Question: Please indicate a possible affordance area of the swing_tennis_racket that can be used for holding
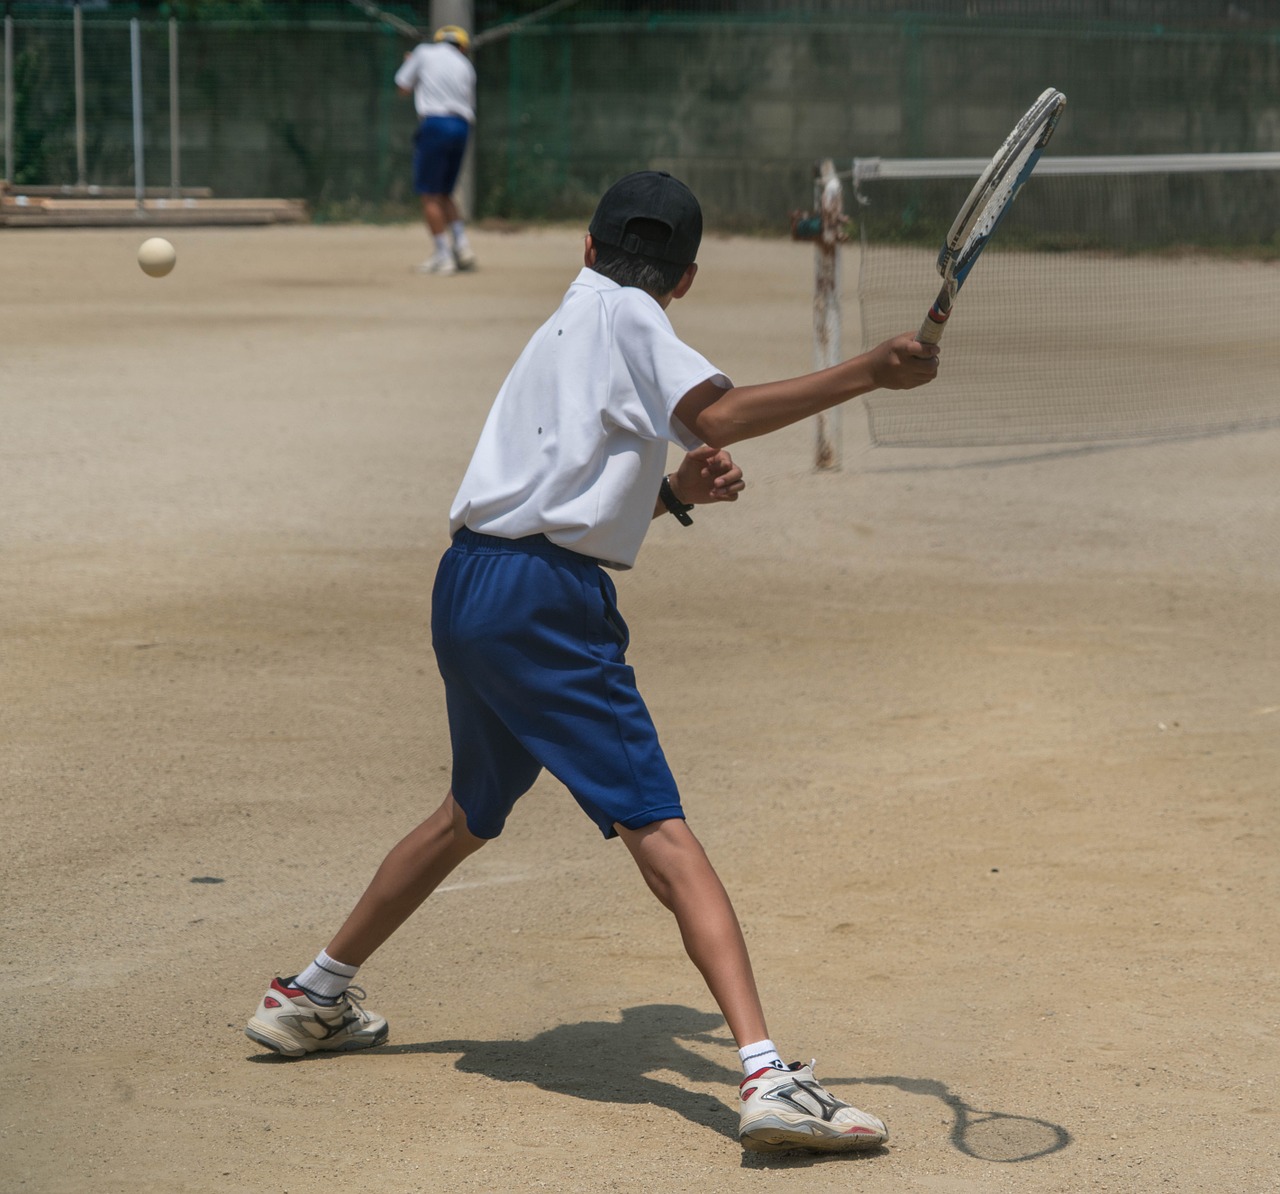
Answer: [898.028, 254.771, 981.524, 386.789]